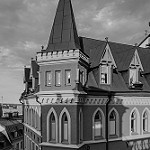
Label: B & W